Non-visa travel restrictions

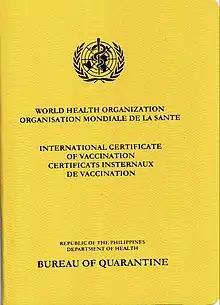
Cover of the new International Certificate of Vaccination issued by the Bureau of Quarantine in the Philippines since 2021

The African countries of Angola, Benin, Burkina Faso, Burundi, Cameroon, Central African Republic, Chad, Democratic Republic of the Congo, Republic of the Congo, Côte d'Ivoire, Equatorial Guinea, Gabon, Gambia, Ghana, Guinea-Bissau, Kenya, Liberia, Mali, Mauritania, Niger, Rwanda, Senegal, Sierra Leone and Togo, South Sudan, Uganda, and Zambia, require incoming passengers older than nine months to one year to have a current International Certificate of Vaccination or Prophylaxis, as does the South American territory of French Guiana.